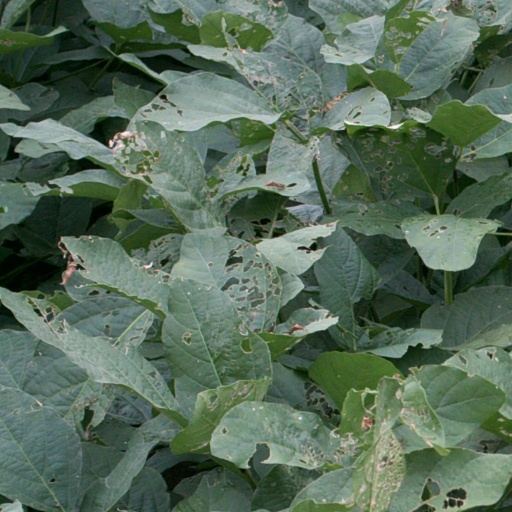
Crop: soybean